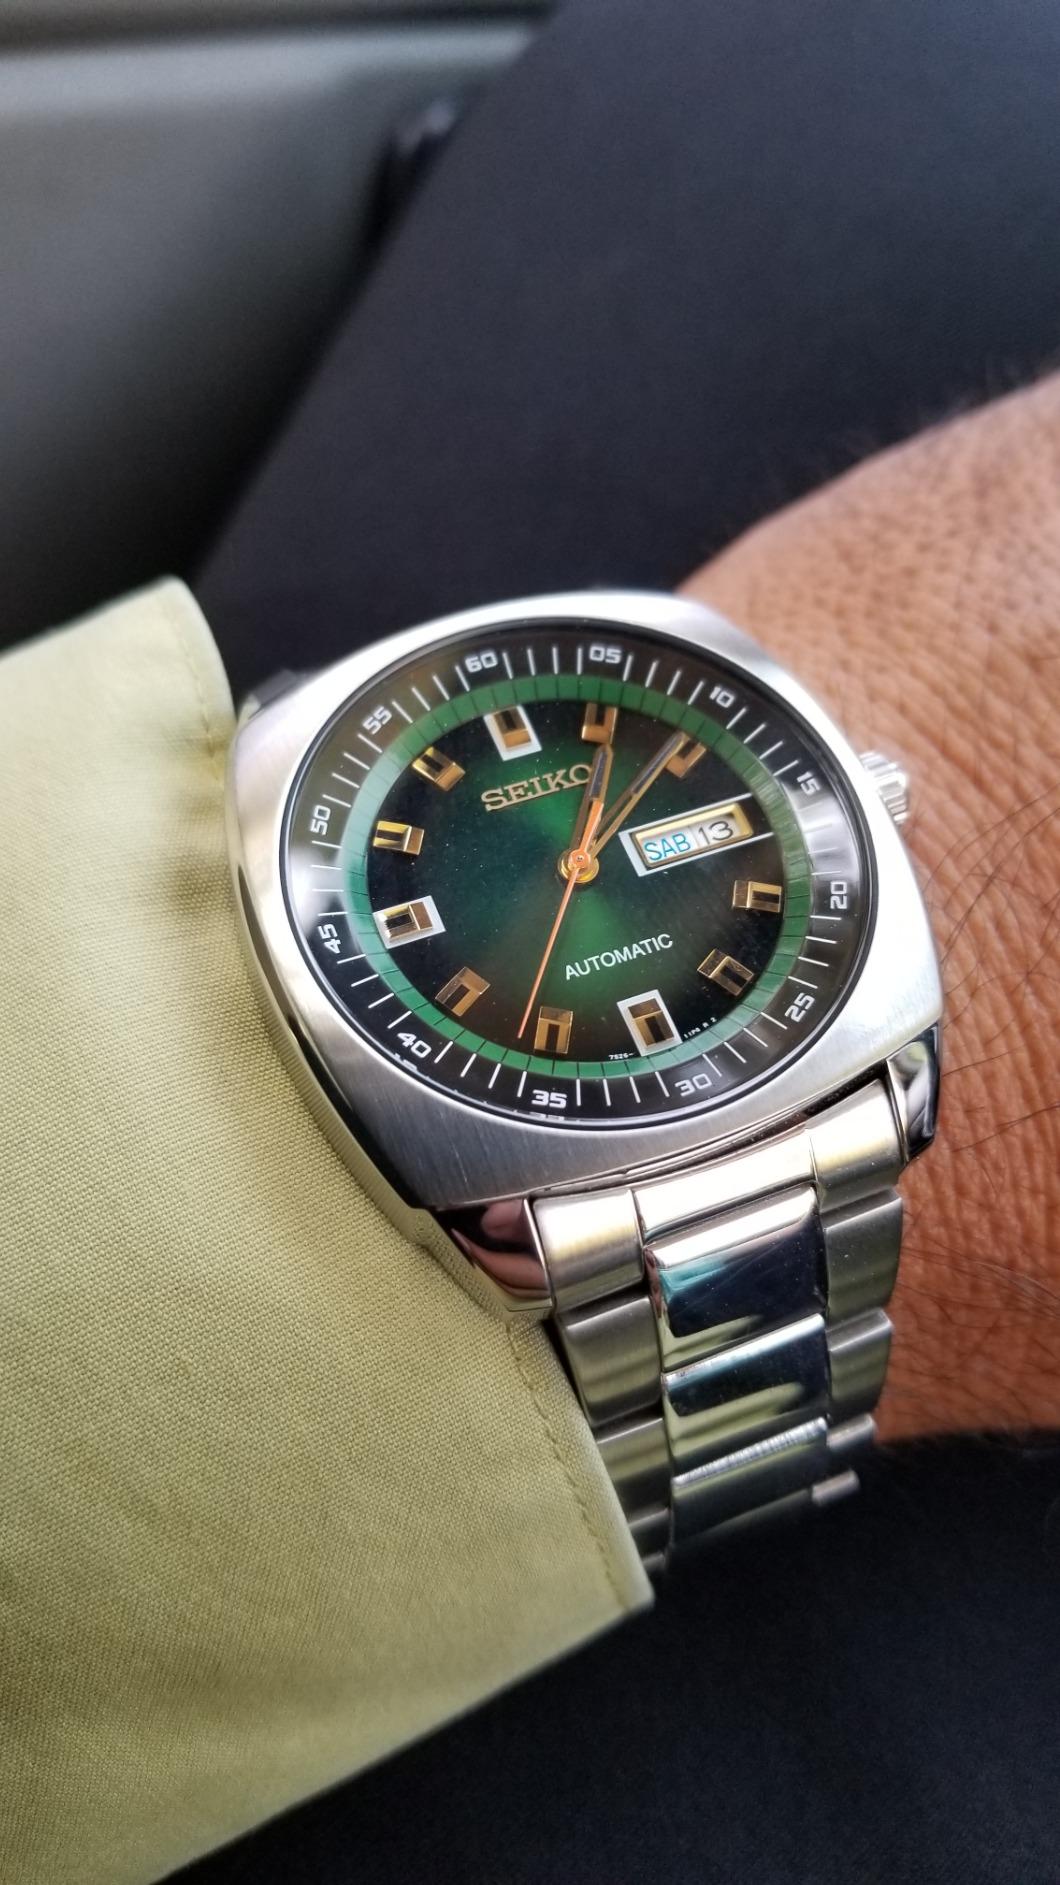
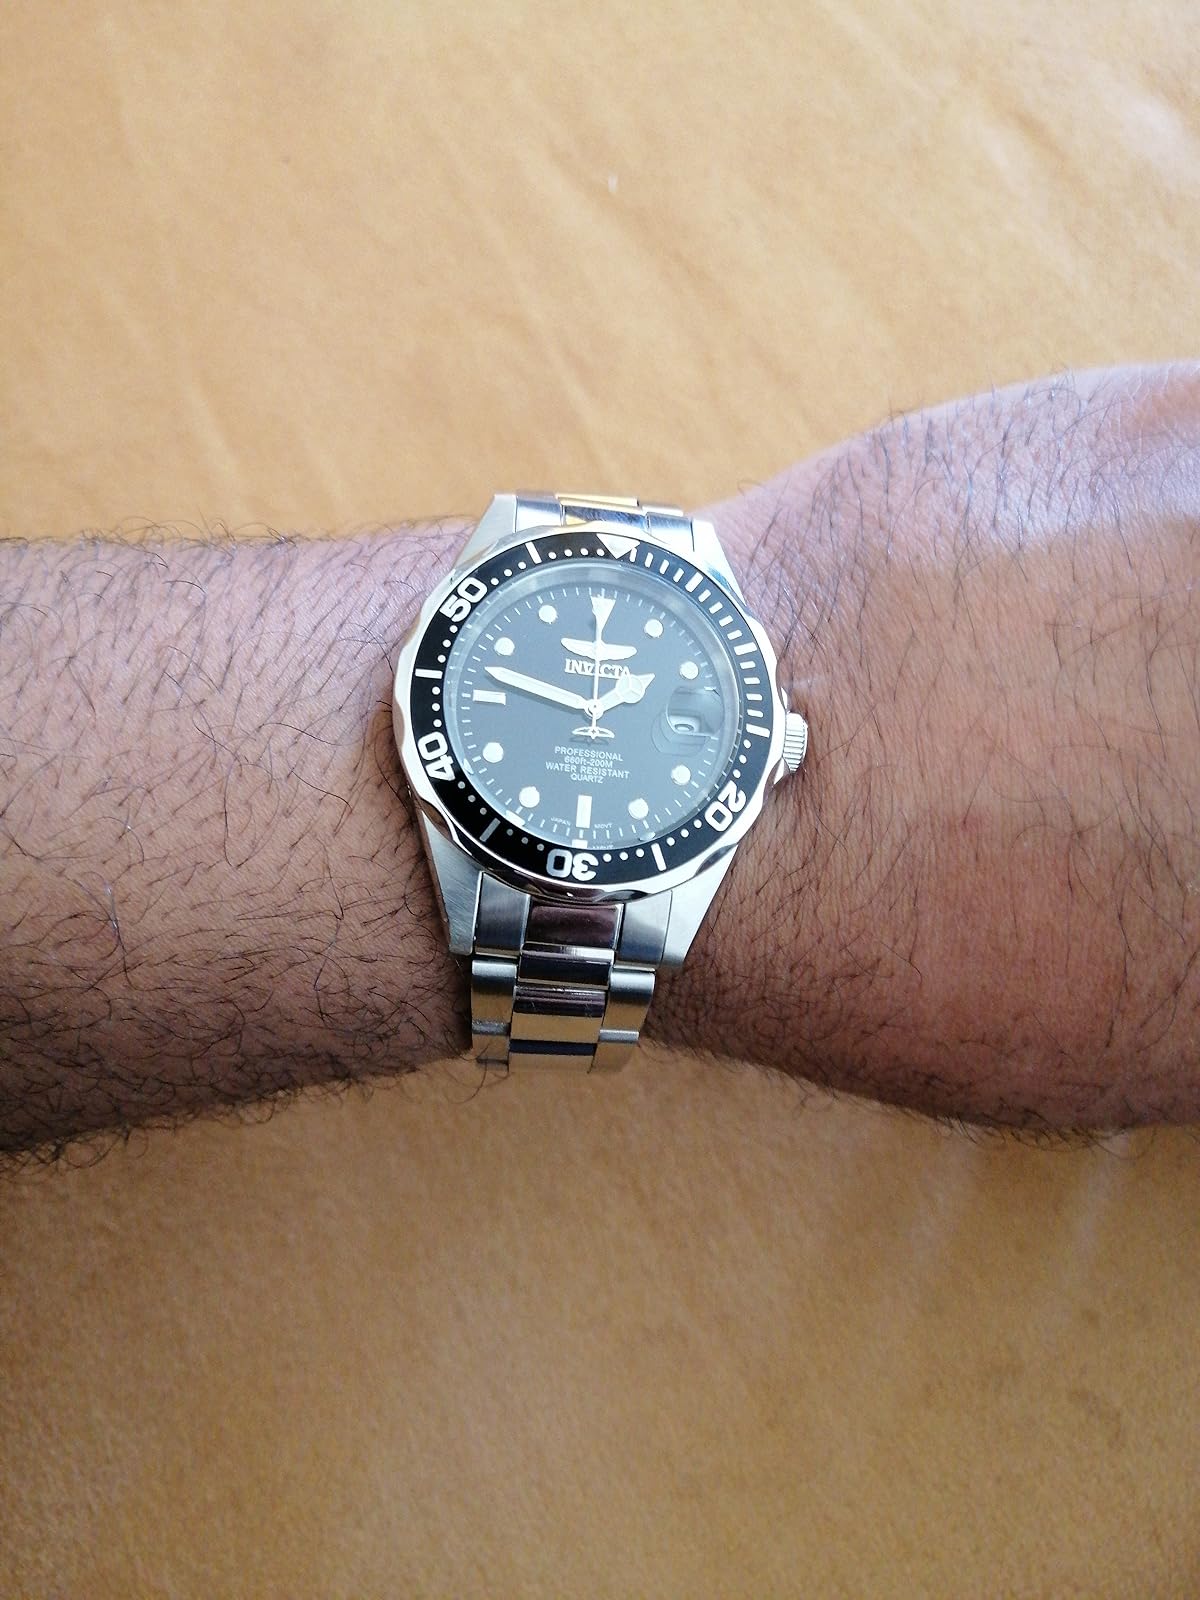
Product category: accessories_watch
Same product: no